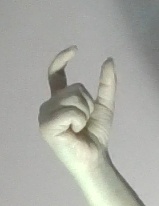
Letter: nun